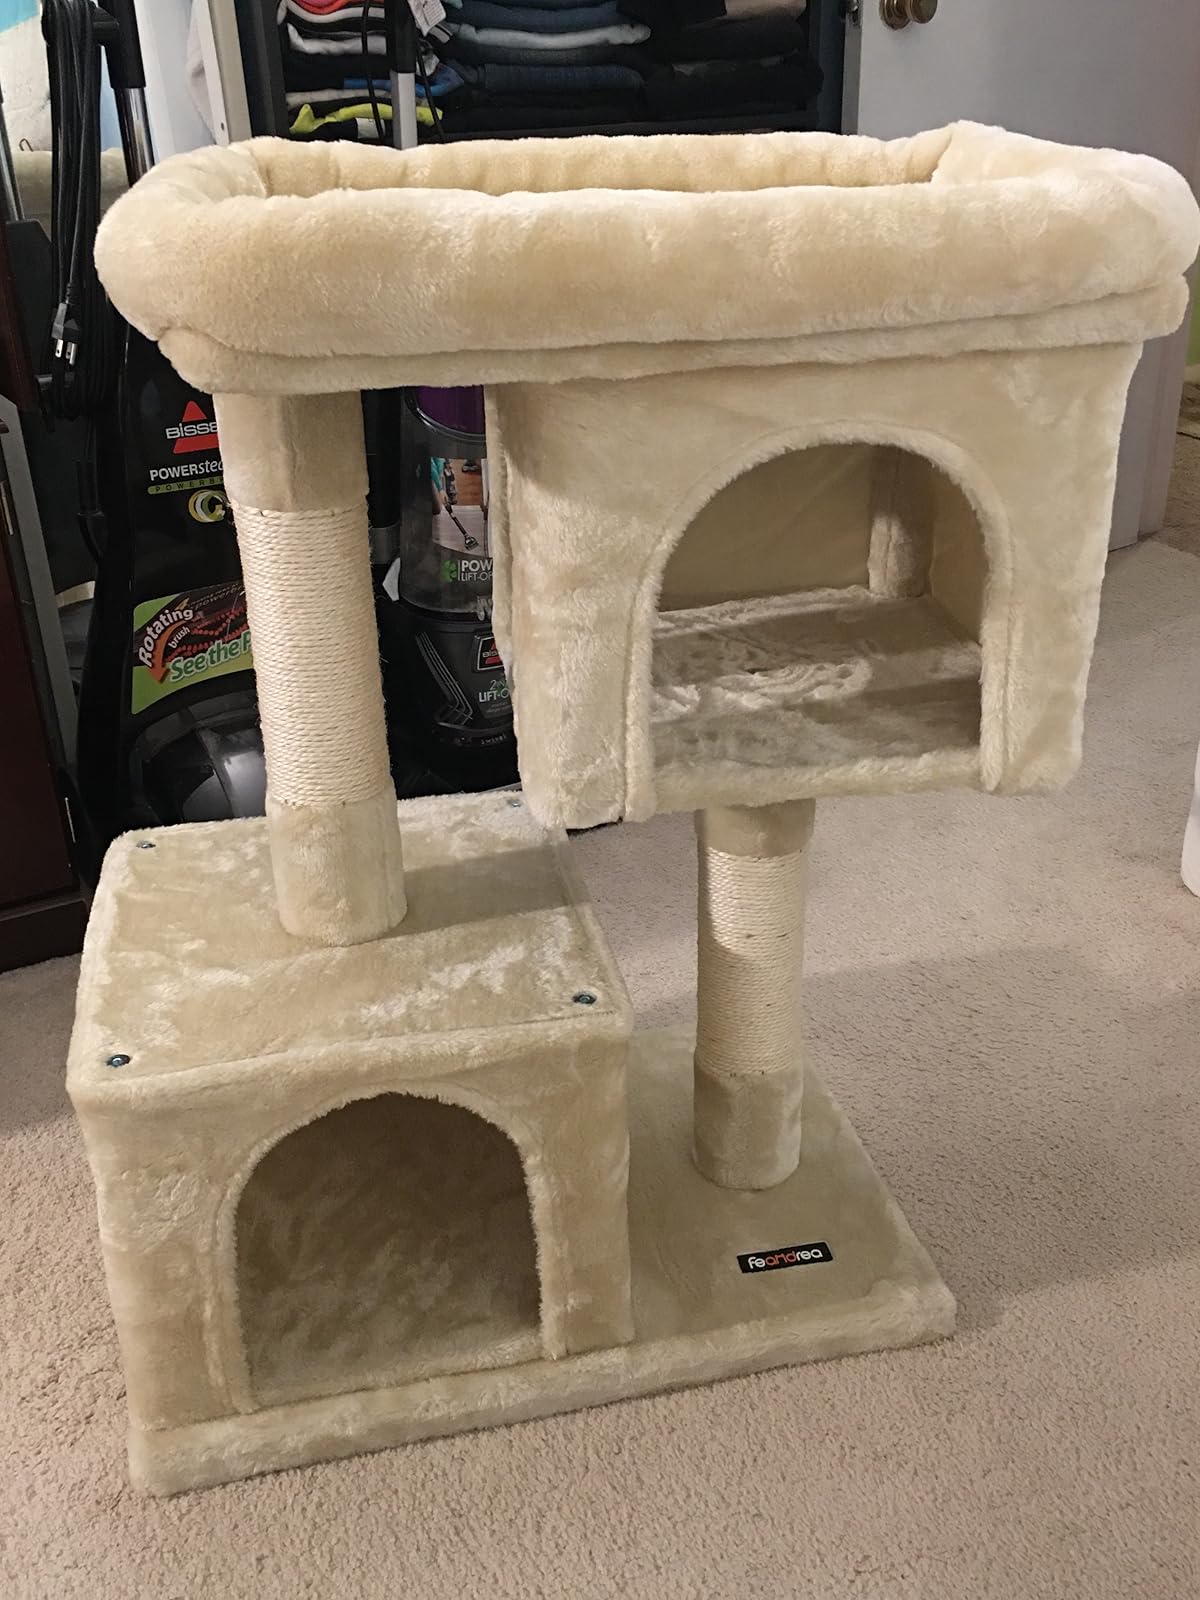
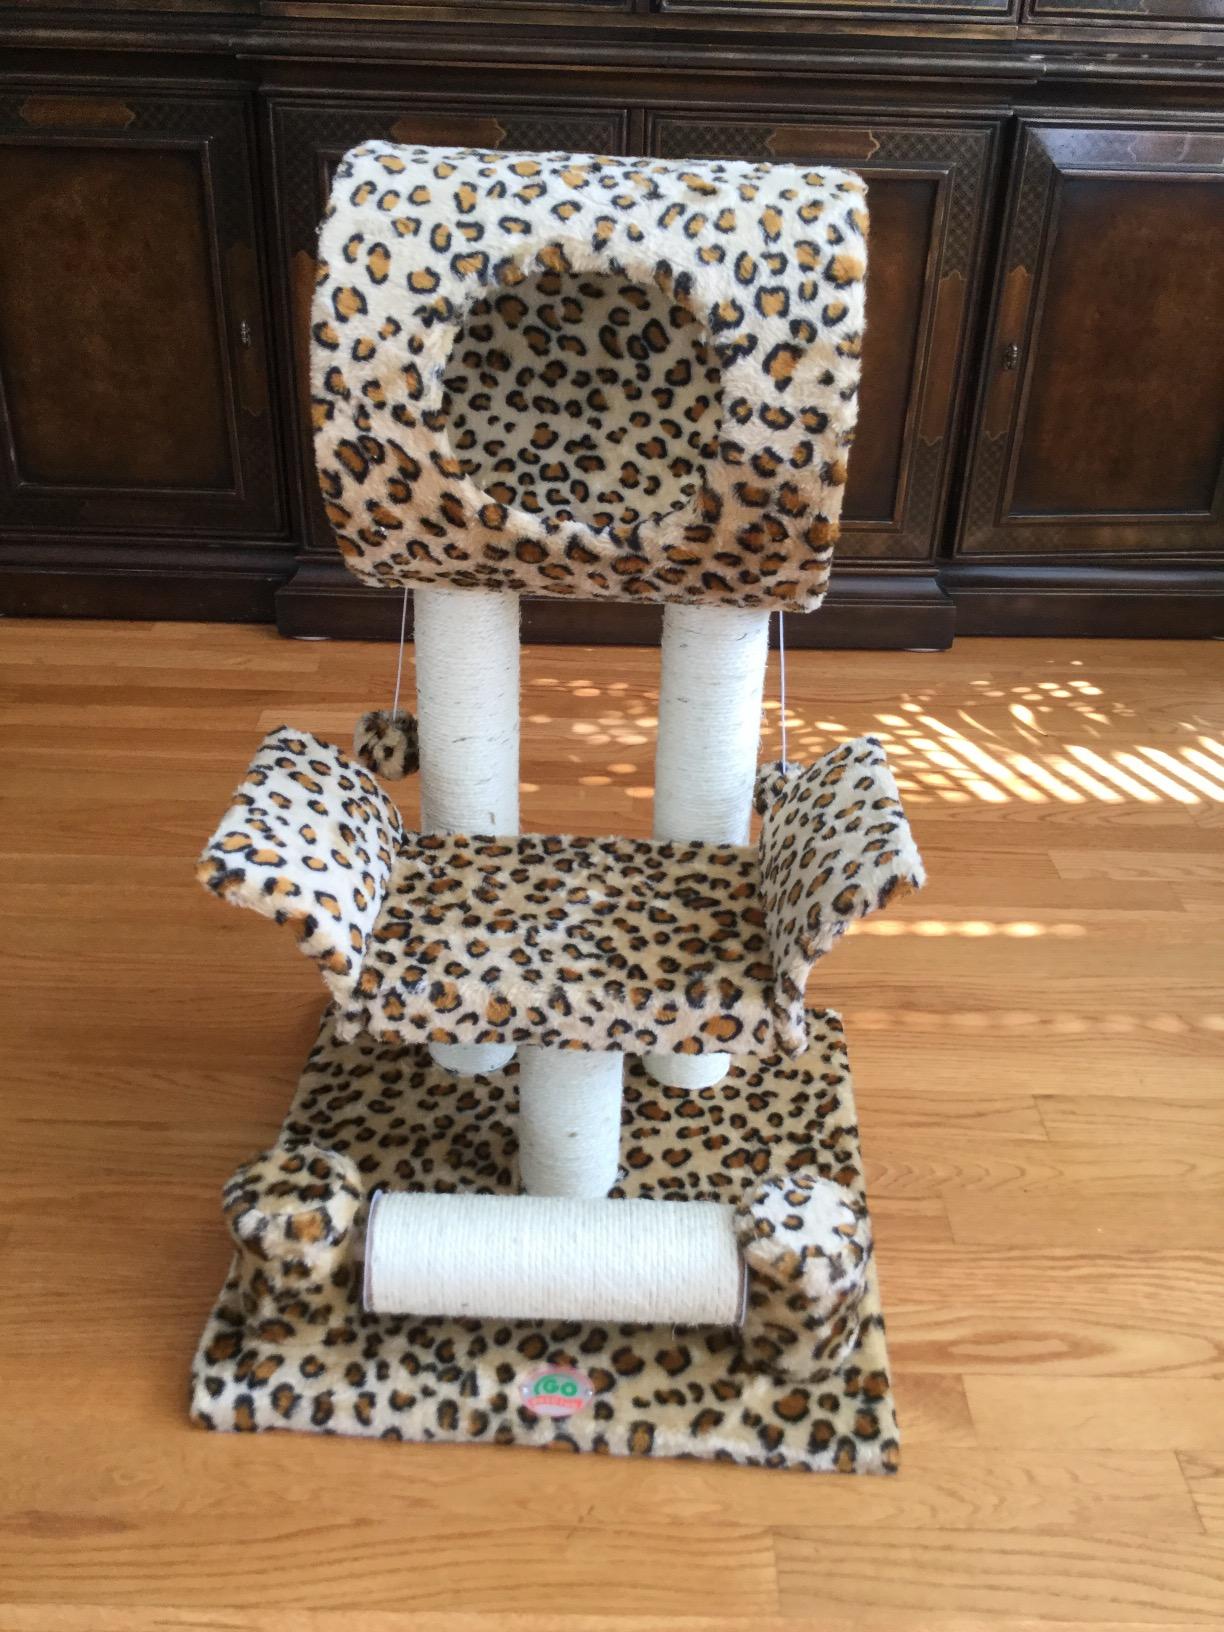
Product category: items_cat tree
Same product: no